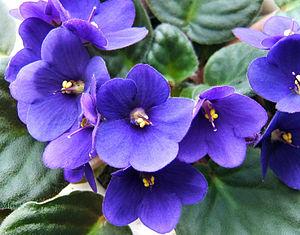
Saintpaulia communHornjoserbsce: Afriska fijałkaMagyar: Afrikai ibolyaItaliano: Violetta africanaLietuvių: Sanpaulija, Afrikos žibutėPolski: Fiołek afrykańskiPortuguês: Violeta-africanaУкраїнська: Сенполія, африканська фіалкаRomână: Violete africane